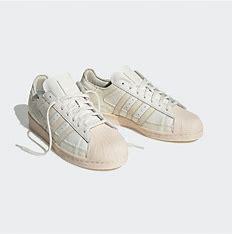
Brand: Adidas
Model: Superstar 82